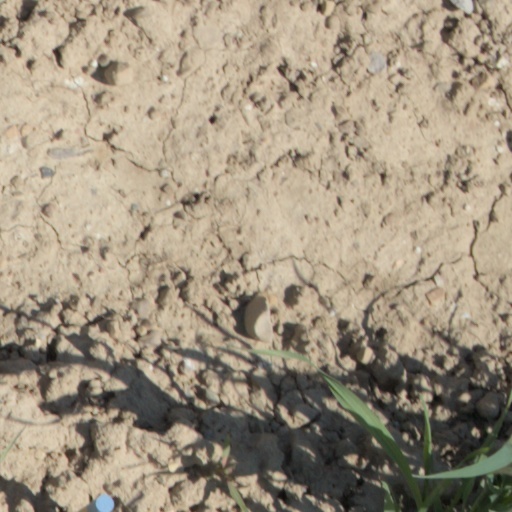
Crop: wheat